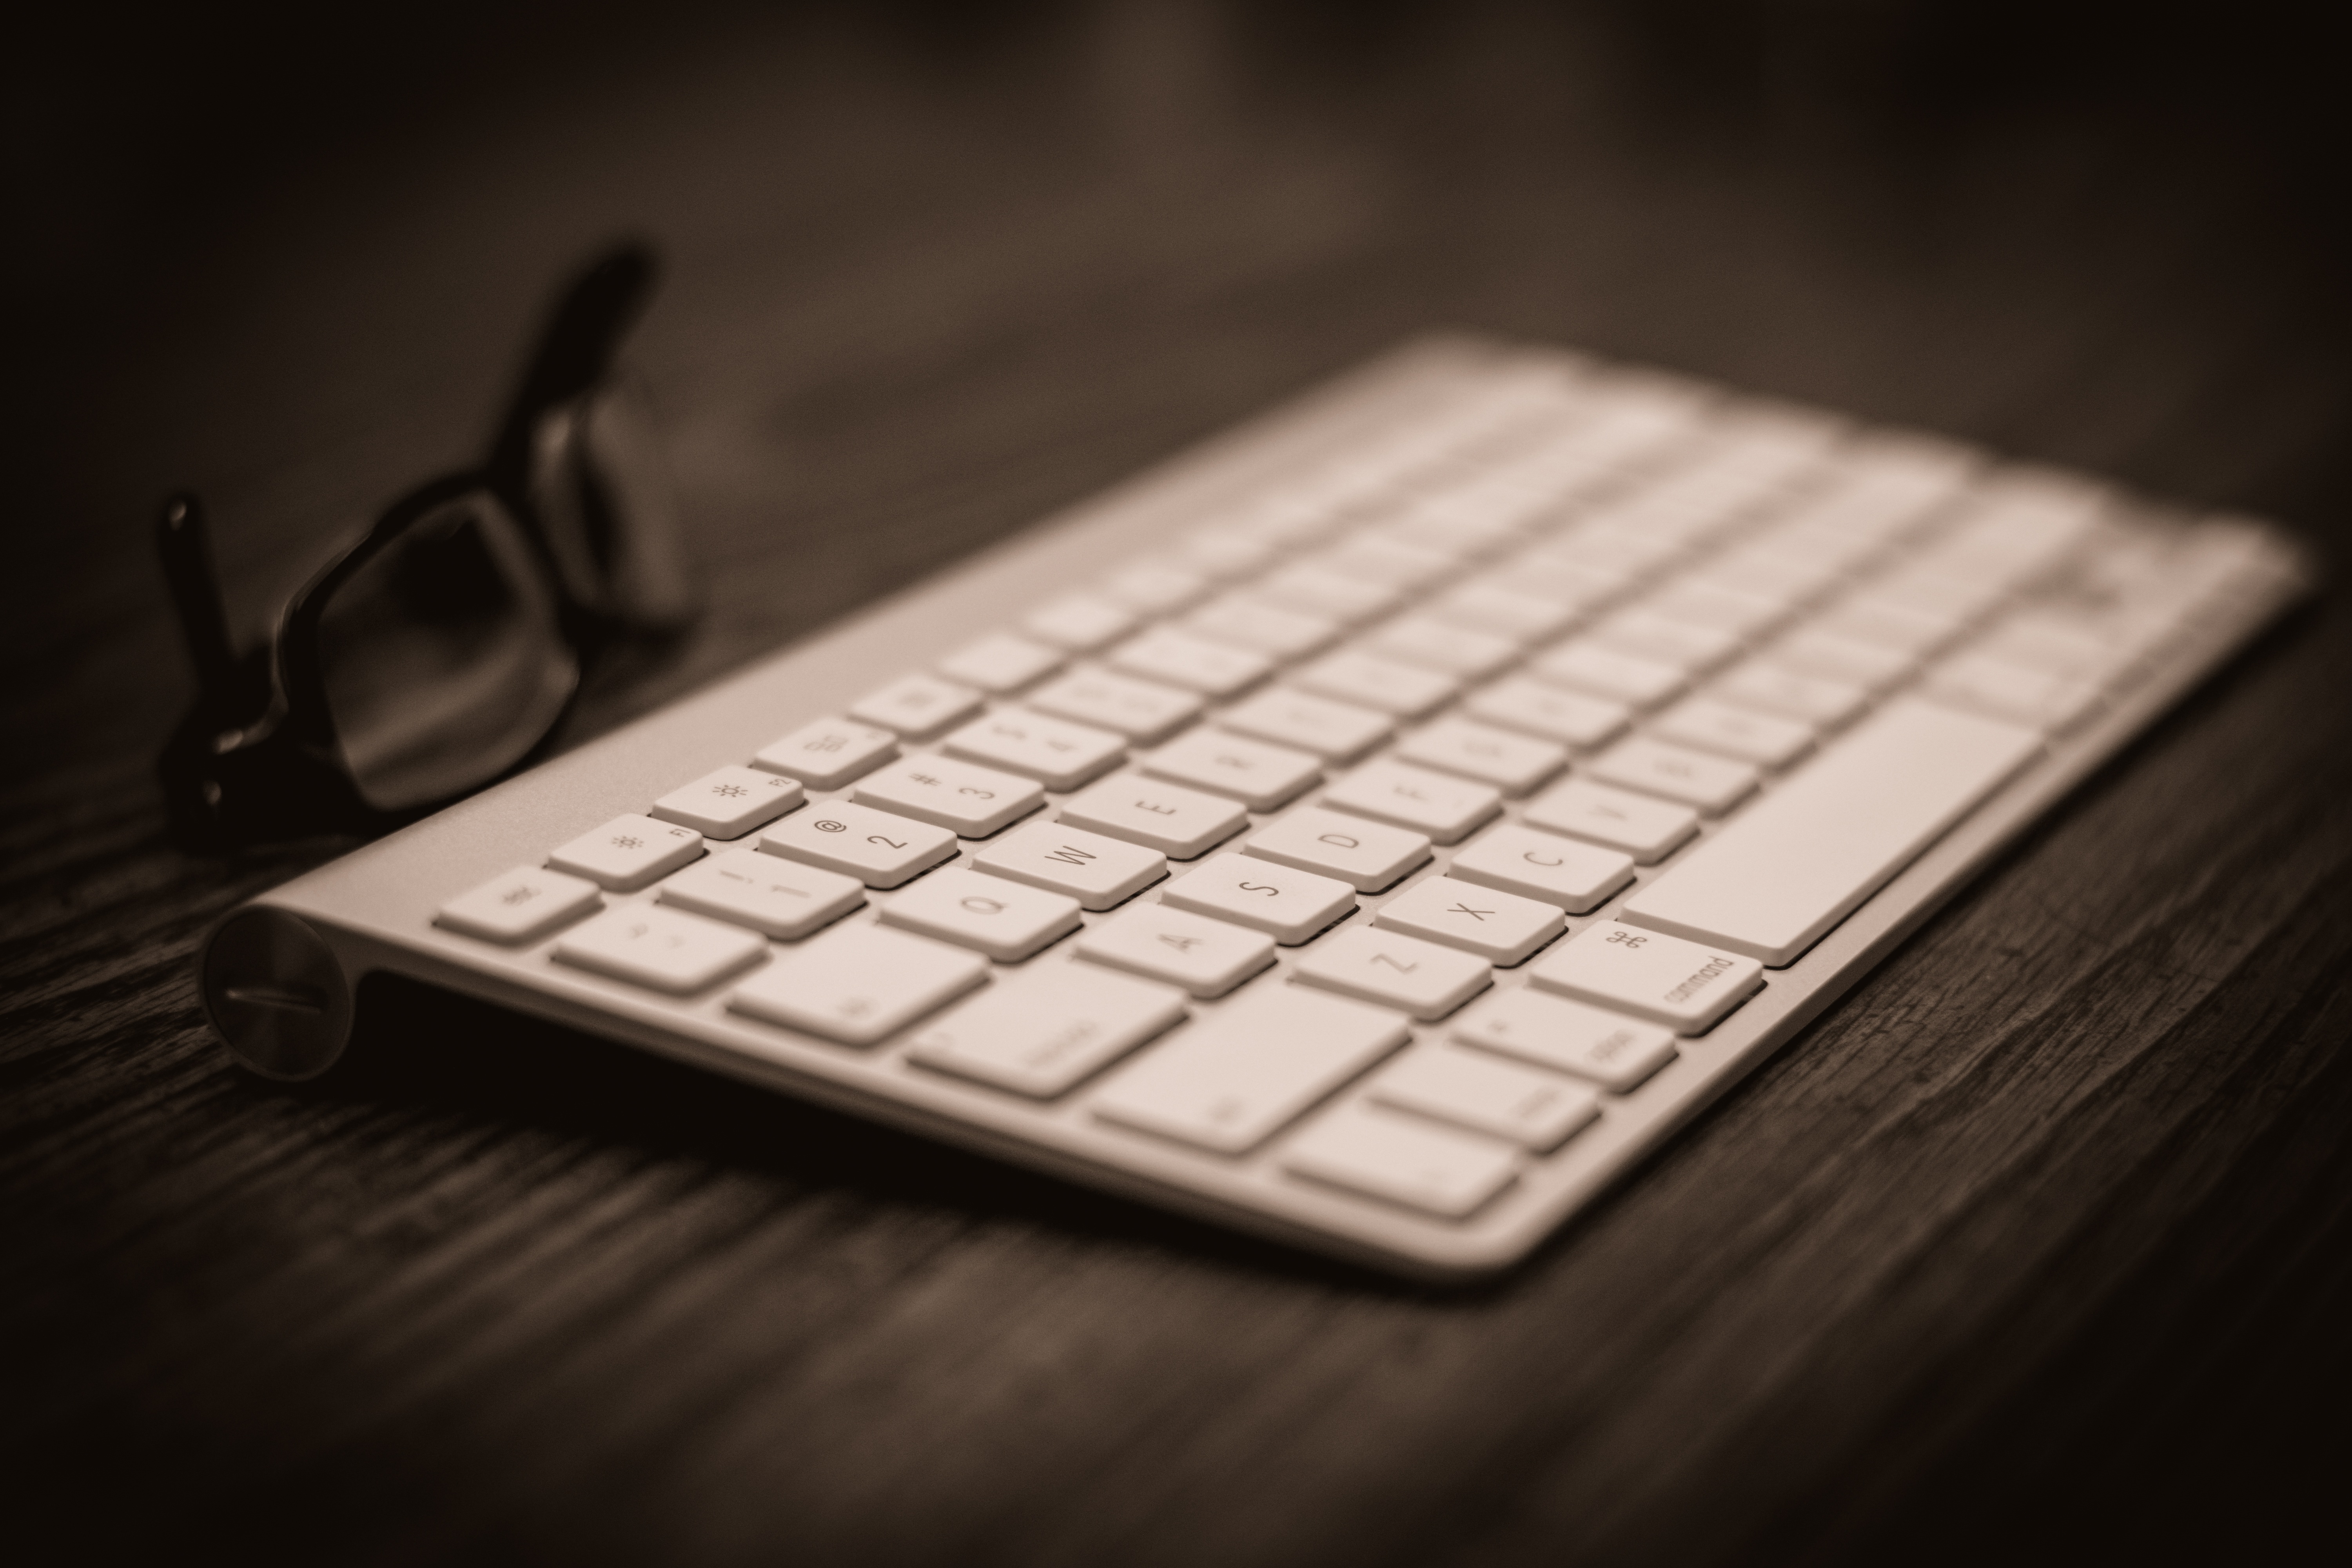
laptop, writing, hand, apple, light, black and white, keyboard, technology, white, photography, black, monochrome, close up, shape, multimedia, computer keyboard, monochrome photography, electronic device, musical keyboard